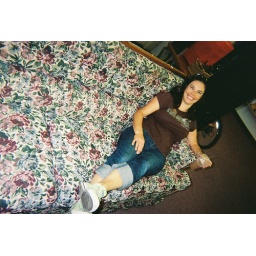
Sad to say but this couch is the same design as the wall paper in my bedroom